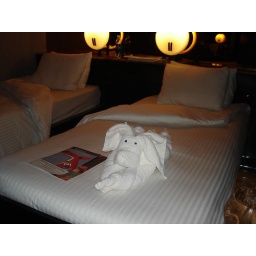
Every night, a new towel animal waited in our room for us.